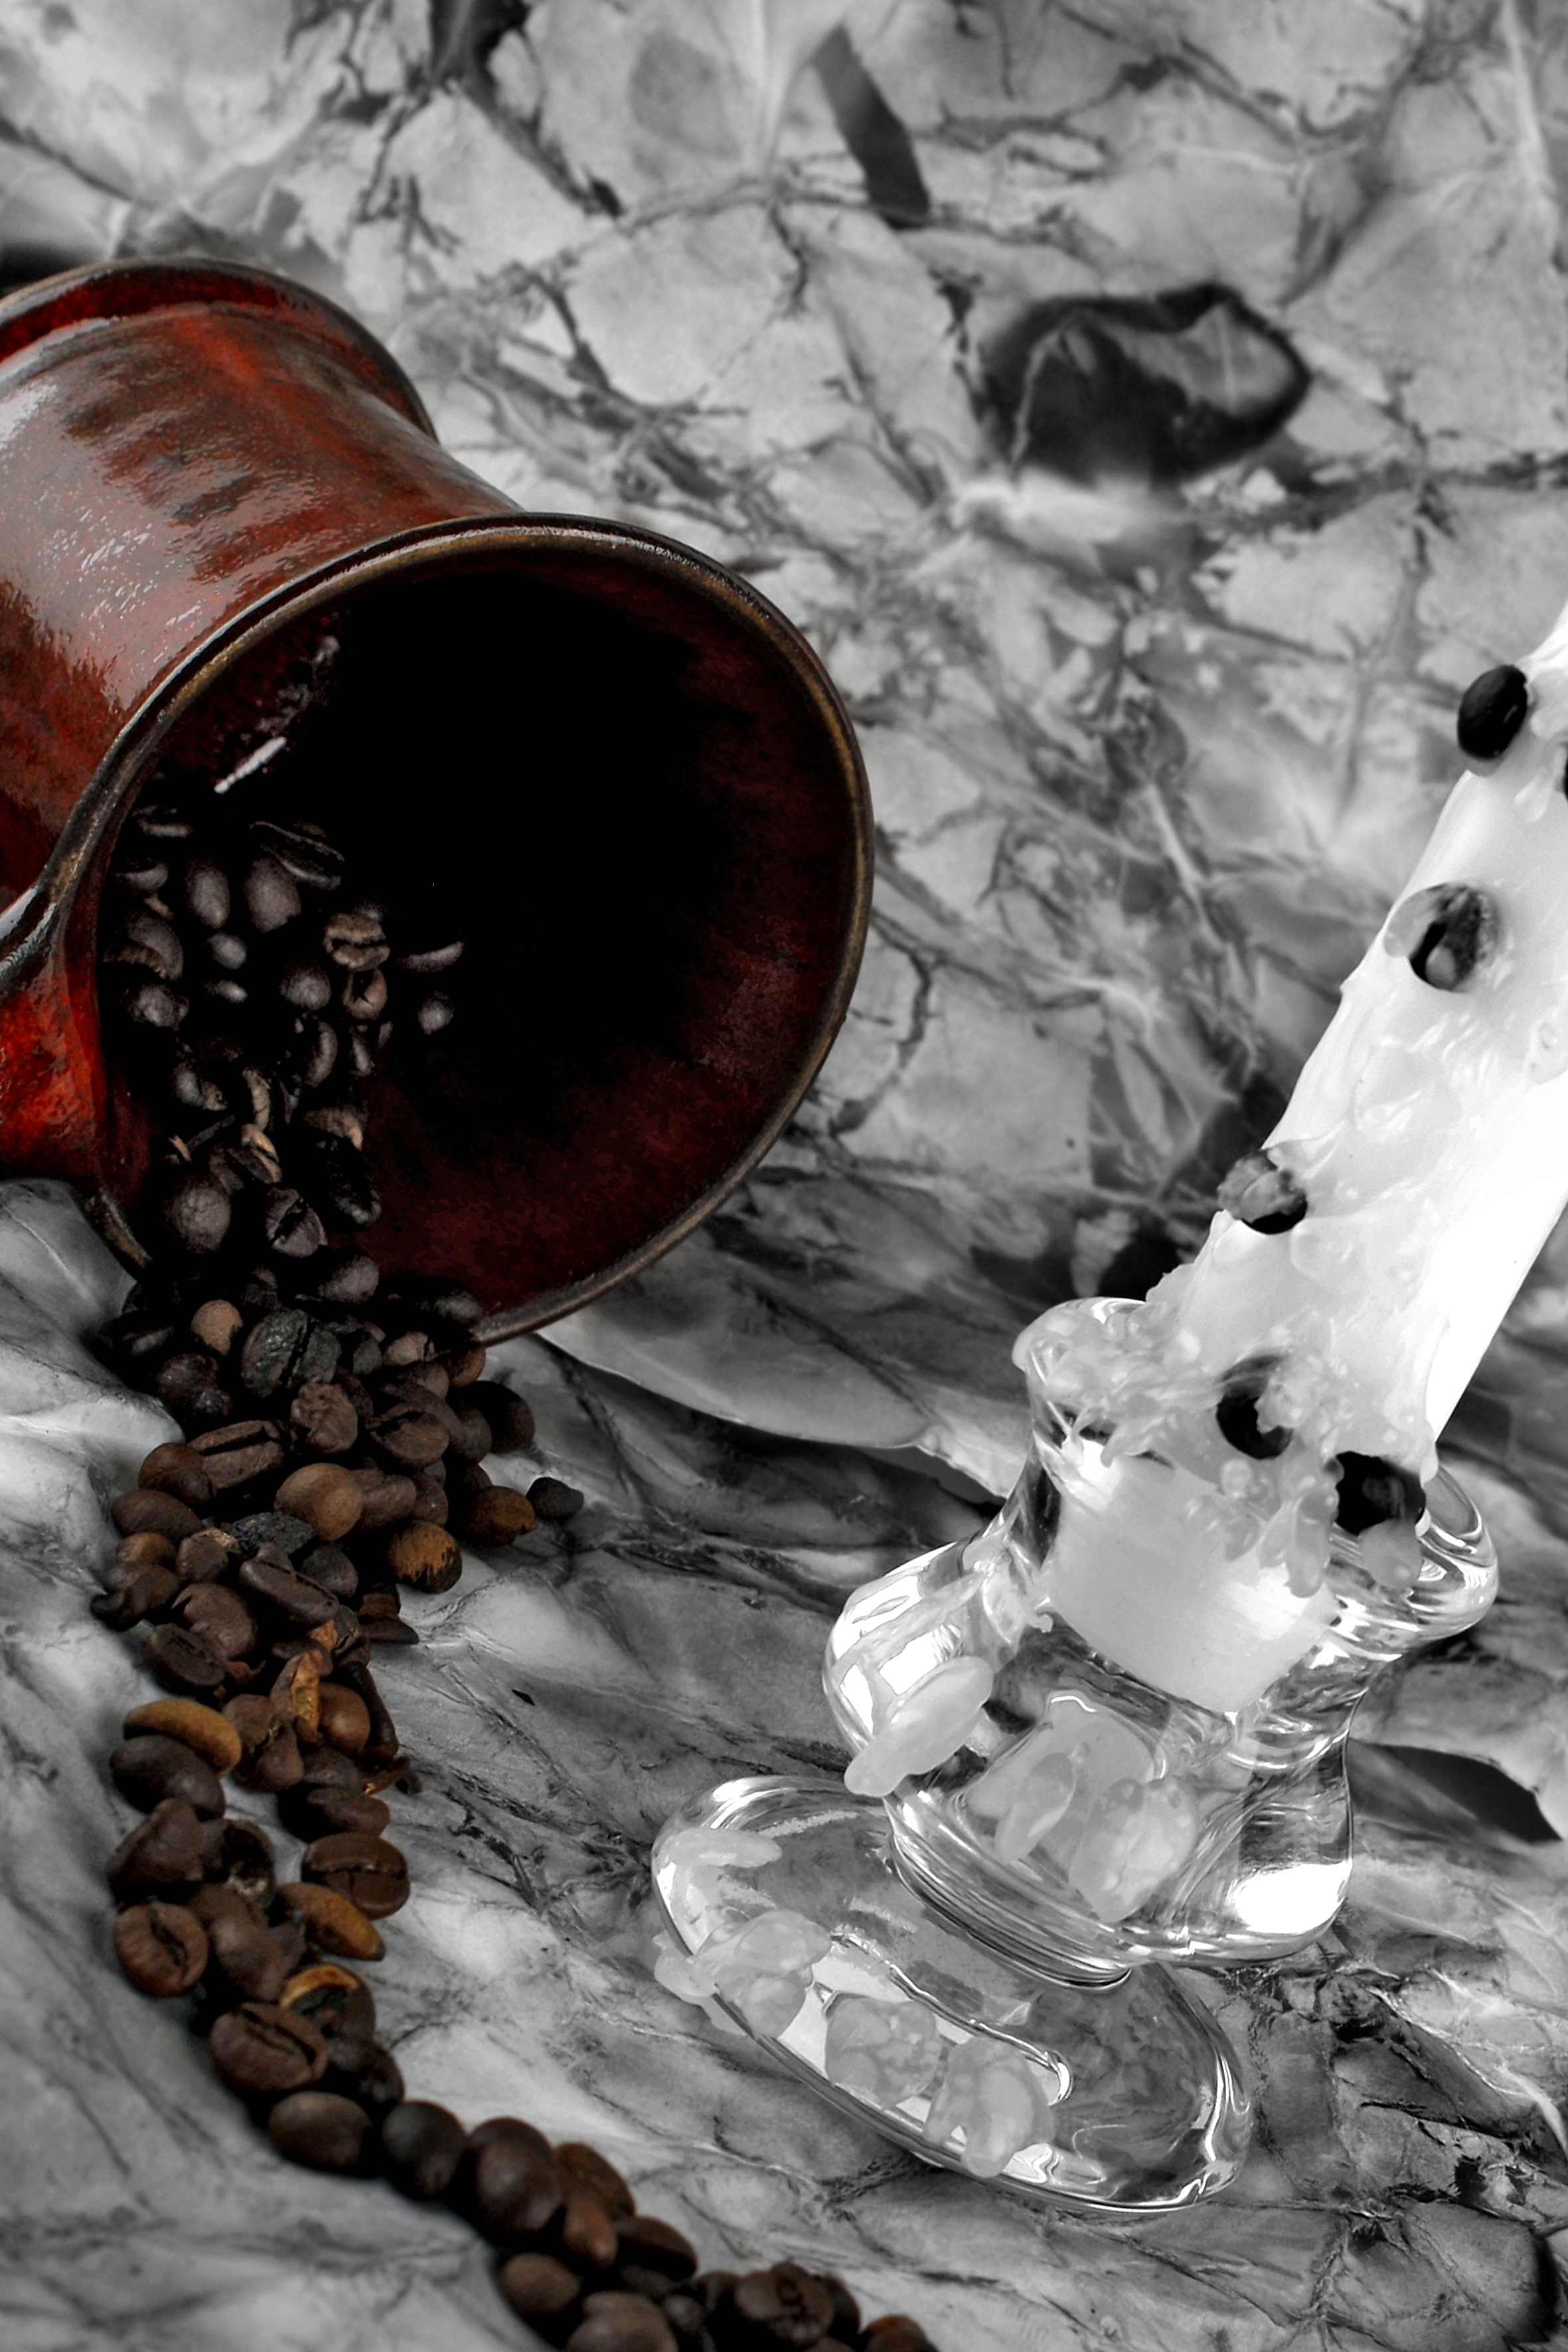
coffee, photography, grain, retro, cup, studio, drink, candle, still life, painting, still life photography, grain coffee